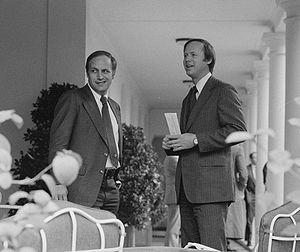
Richard Bruce Cheney, dit Dick Cheney, né le 30 janvier 1941 à Lincoln, est un homme d'affaires et homme politique américain. Membre du Parti républicain, il est vice-président des États-Unis entre 2001 et 2009 dans l'administration du président George W. Bush.